Charles L. Kelly

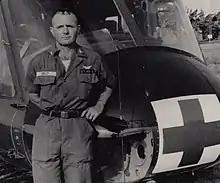
Major Charles L. Kelly, Medical Service Corps, United States Army

Major Charles Livingston Kelly (10 April 1925 – 1 July 1964) was a United States Army helicopter pilot and medical evacuation unit commander during the Vietnam War. Because of the central role he played in the development of early battlefield evacuation techniques during the war—and the central role his death on the battlefield played in cementing those techniques in Army doctrine at a time they were being questioned by line commanders—he earned the sobriquet "The Father of Dustoff".